Jarno Libert

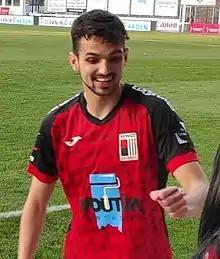
Libert in 2022

Jarno Libert (born 2 May 1997) is a Belgian professional footballer who plays for Rochefort in the Belgian National Division 1.